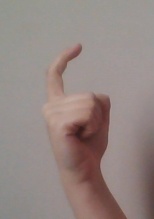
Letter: ra